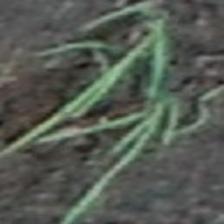
Label: clustered